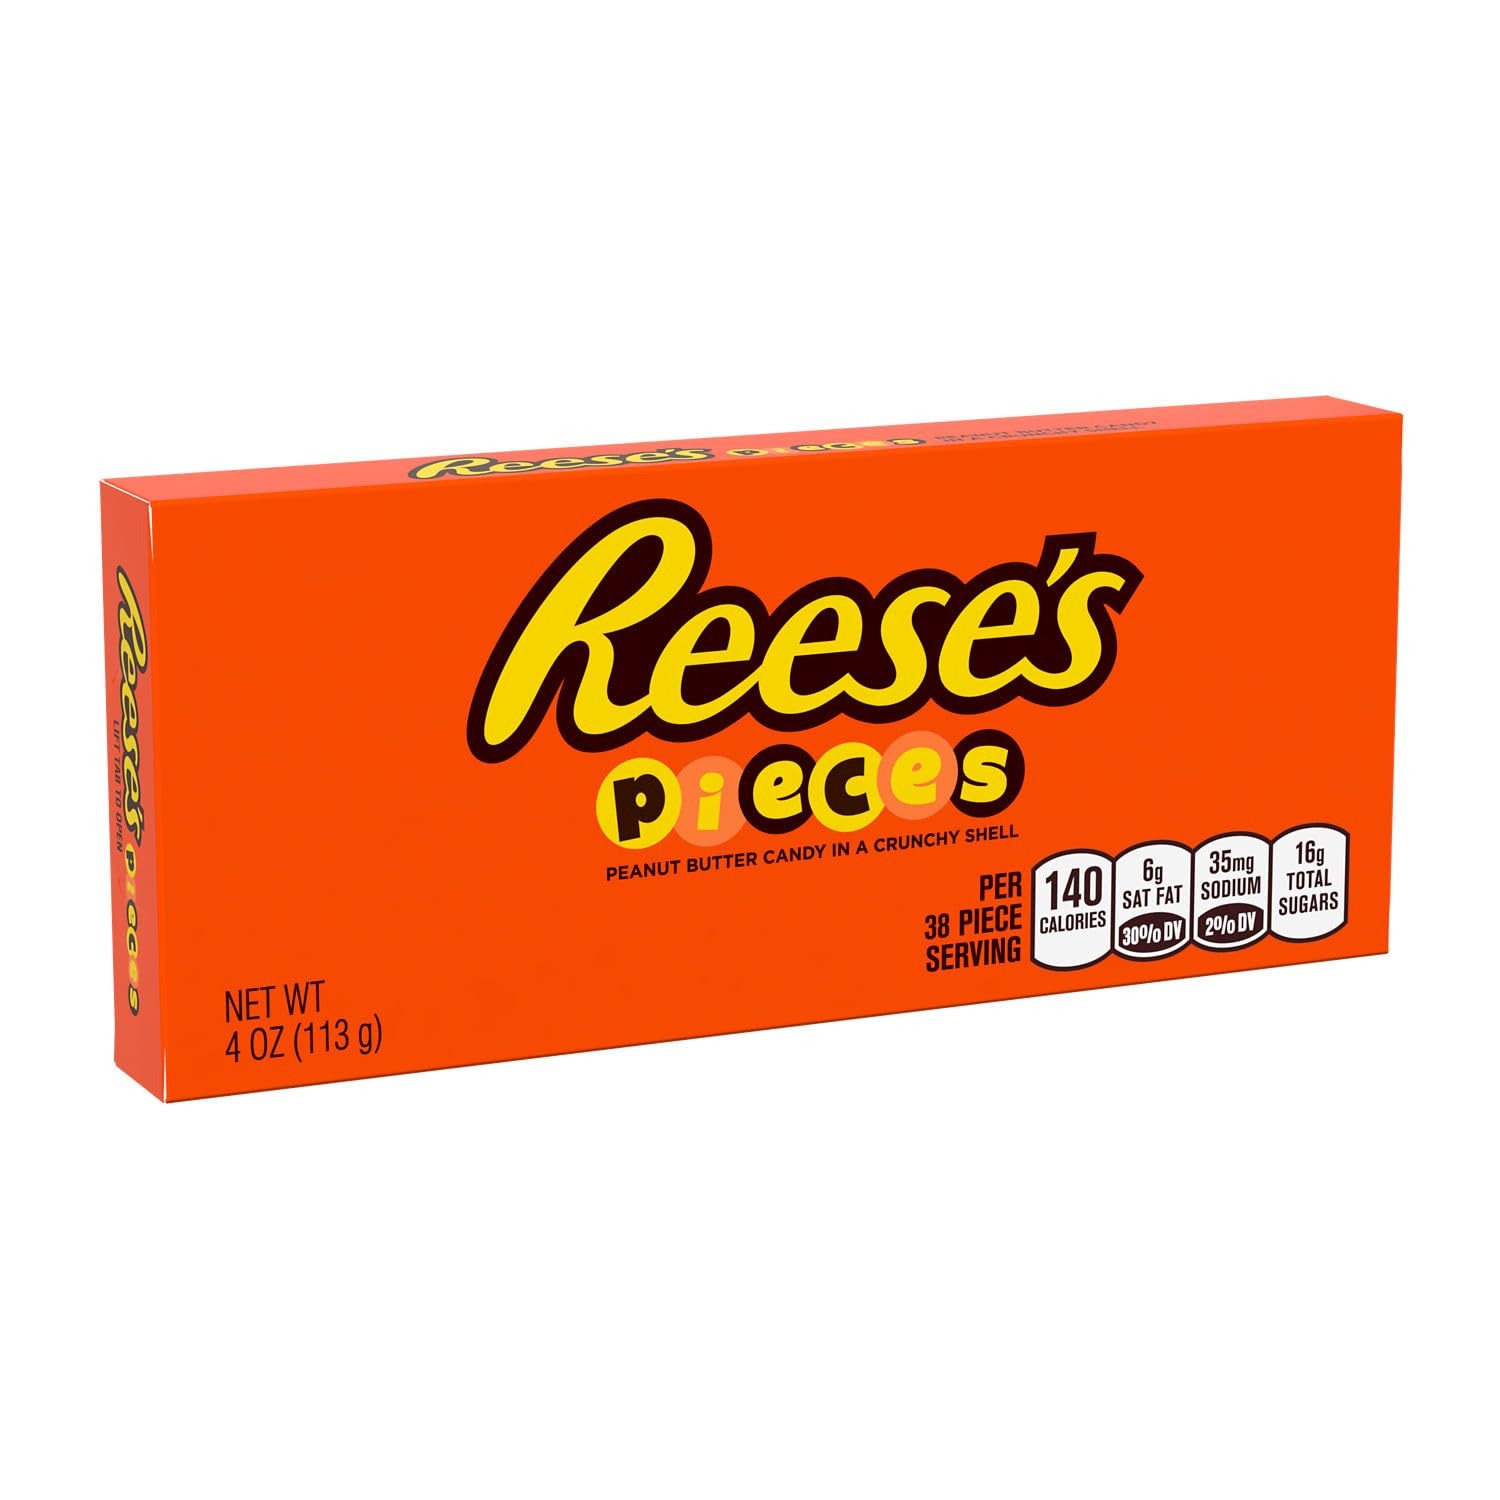
Item Name: Reese's Pieces Peanut Butter Candies, 4-Ounce Boxes (Pack of 24)
Bullet Point 1: Perfect for snacking and watching TV
Bullet Point 2: Reese’s Peanut Butter taste in a crunchy candy shell
Bullet Point 3: A kosher candy
Bullet Point 4: Convenient, portable size
Bullet Point 5: Includes 24 boxes of Reese's Pieces Peanut Butter Candy (4-Ounce box)
Product Description: 3400011470, REESES THTR PIECES 4oz, Size -4oz, Weight -4, st4665* 24 pcs
Value: 96.0
Unit: Ounce

Price: 1.295